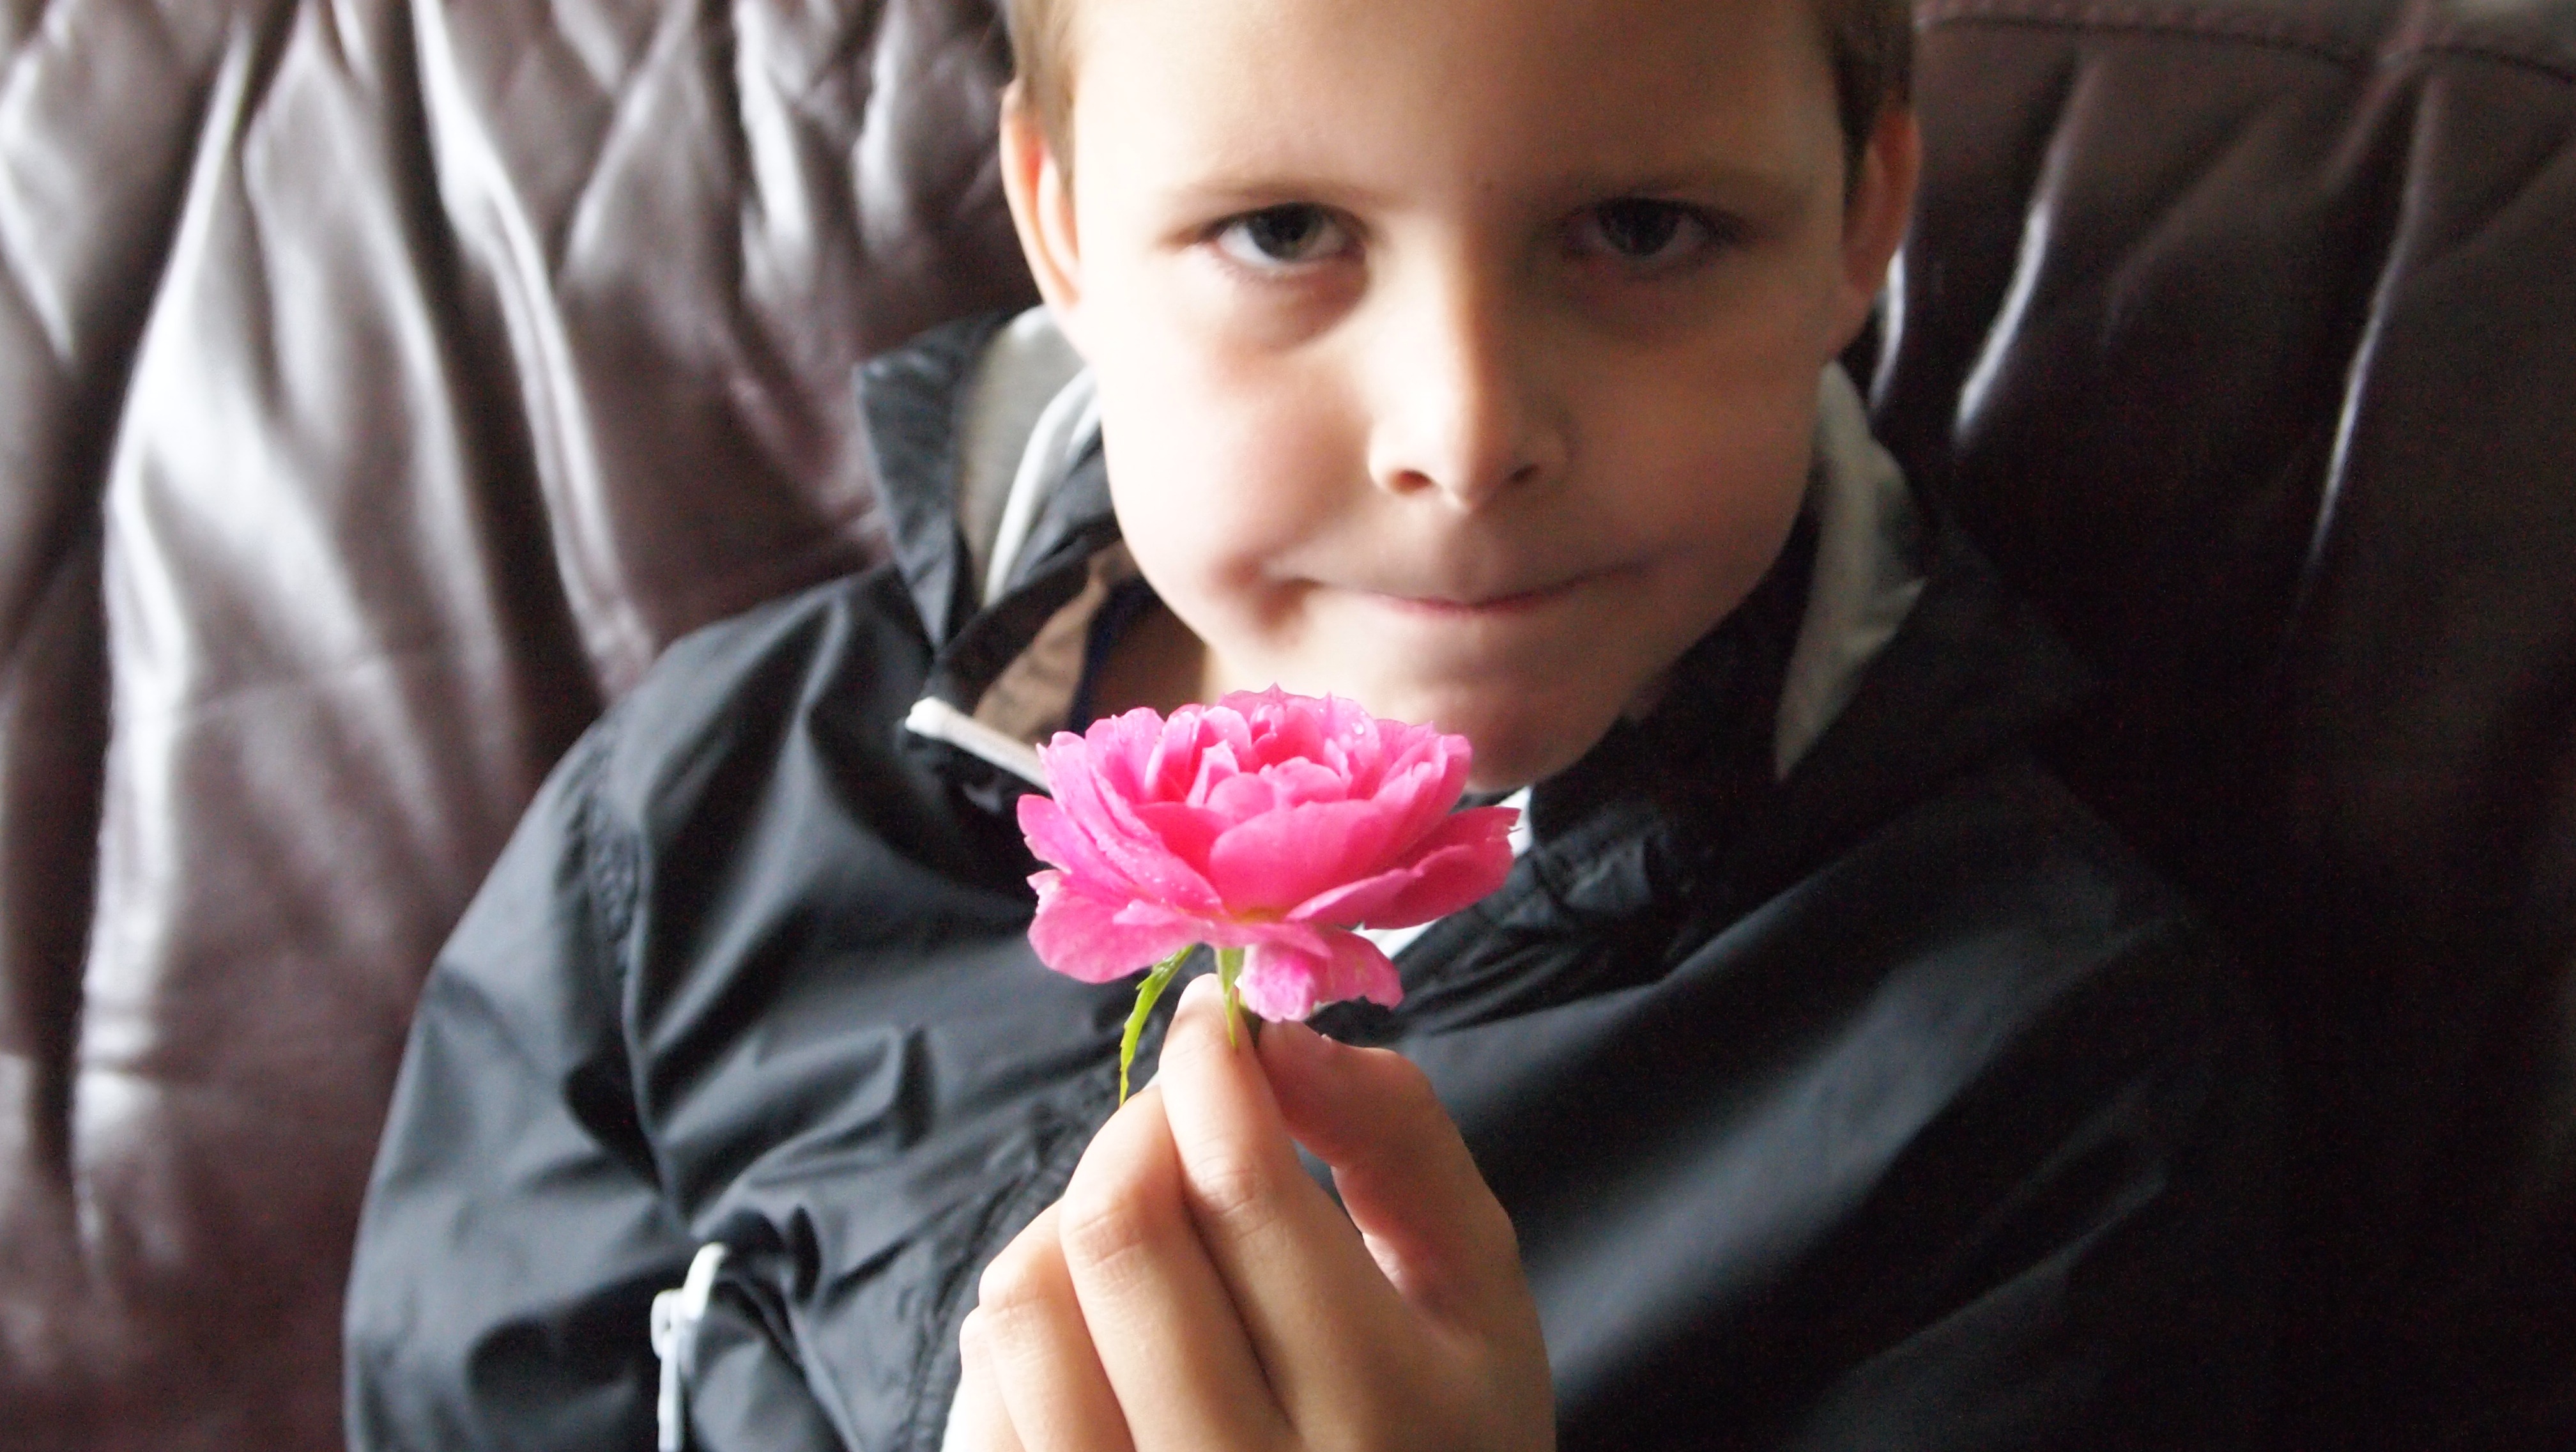
hand, nature, person, flower, bloom, boy, male, gift, rose, spring, macro, child, pink, flowers, infant, toddler, pink rose, give, emotion, stick, for you, picking, portrait photography